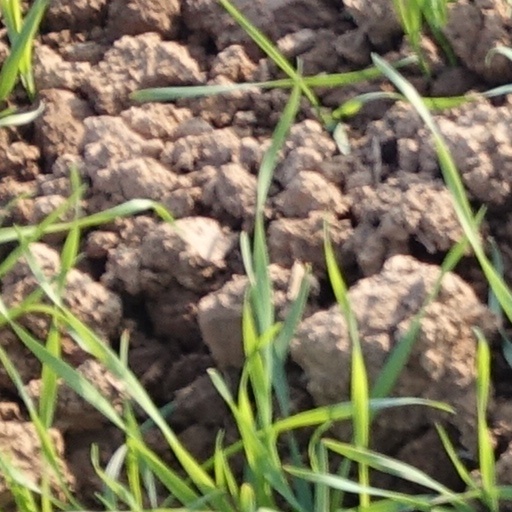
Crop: wheat